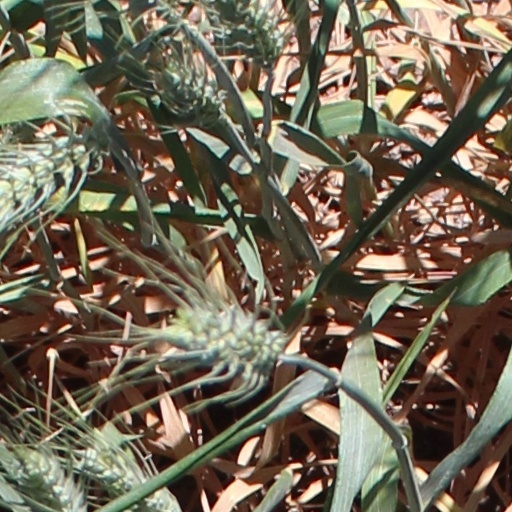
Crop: wheat